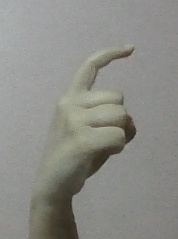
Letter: ra